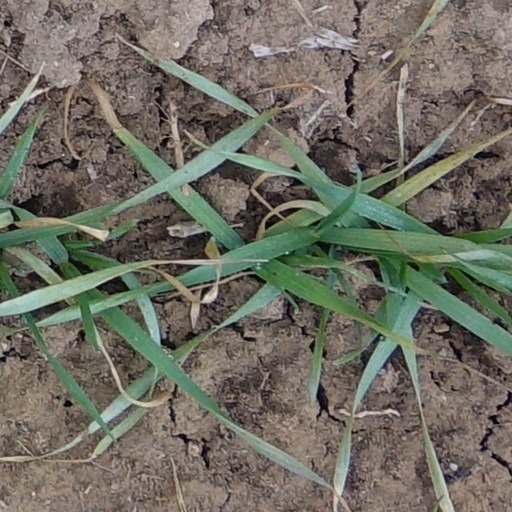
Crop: wheat